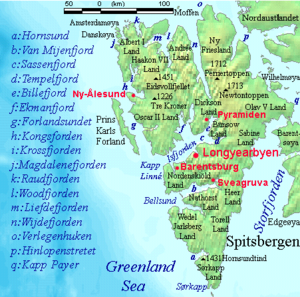
Woodfjorden
Woodfjorden ligger mod nord på Spitsbergen (l på kortet
Woodfjorden er en stor fjord på nordvestsiden af Spitsbergen på Svalbard. Fjorden går mod syd ind i landet, mellem Haakon VII Land i vest og Andrée Land i øst. Den munder ut i Ishavet mellem Velkomstpynten i vest og Gråhuken i øst. Fjorden er 64 kilometer lang og omkring 5 kilometer bred.